Vettore Cappello

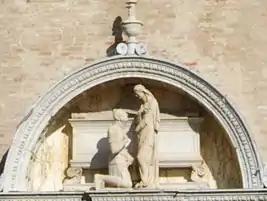
Funeral monument of Cappello kneeling before Saint Helena, Church of Sant'Elena, Venice

Vettore Cappello (–1467) was a merchant, statesman and military commander of the Republic of Venice. After an early career as a merchant that gained him substantial wealth, he began his political career in 1439. His ascent to higher offices was rapid. He is chiefly remembered for his advocacy of a decisive policy against the Ottoman Empire, and his command of Venetian forces as Captain General of the Sea during the lead-up to and the first stages of the First Ottoman–Venetian War.